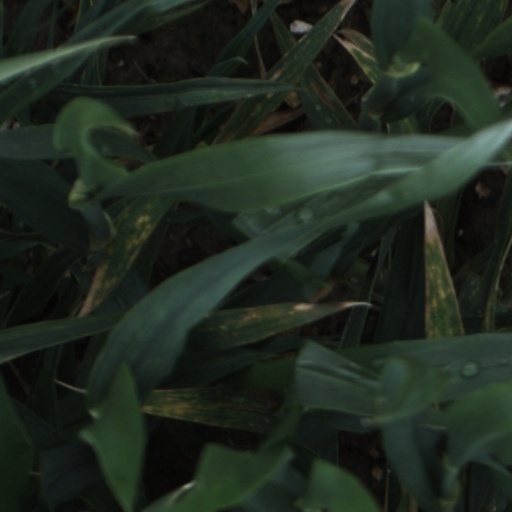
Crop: wheat